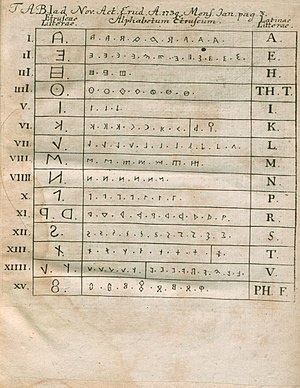
Etruskisk (sprog)
Det etruskiske alfabet, optegnelse fra 1739 i Acta Eruditorum.
Etruskisk er det sprog, der blev talt og skrevet af etruskerne i oldtidens Italien. Længst holdt det sig til brug i romerske religiøse ceremonier. Det sidste kendte eksempel var i 408, da en etruskisk præst blev kaldt til hjælp mod goterkongen Alarik.